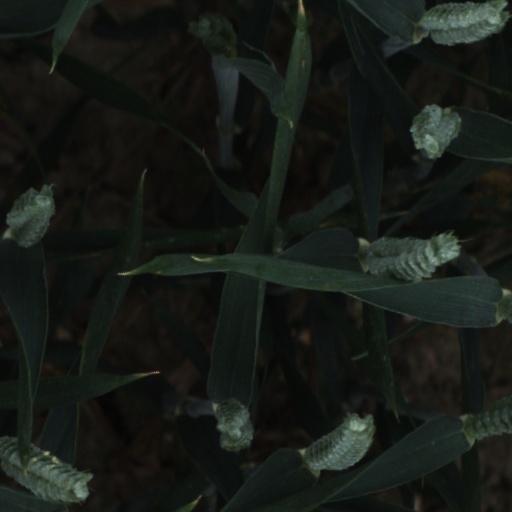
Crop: wheat